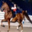
Label: horse